Nikolay Zelinsky

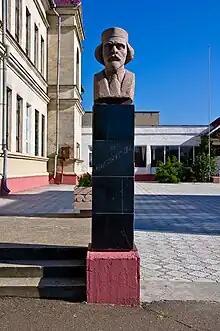
Monument in Tiraspol (Moldova)

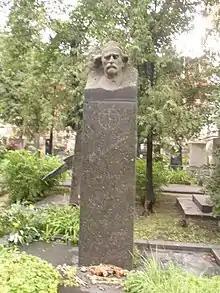
Grave of chemist Nikolai Zelinsky

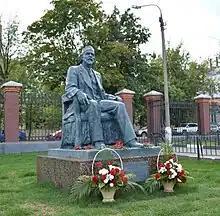
Monument to Zelinsky in Elektrostal

There is a monument of Zelinsky in Elektrostal city. It was opened in July 2013 in front of the entrance of the Elektrostal Chemical and Mechanical Plant OJSC.